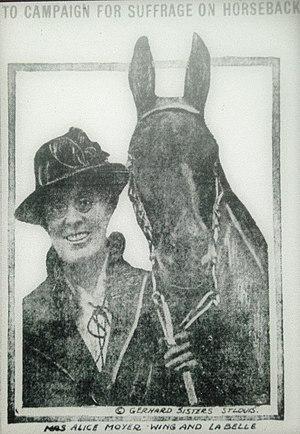
Alice Curtice Moyer Wing fut une écrivaine américaine et une suffragette. Son livre A Romance of the Road est un pamphlet en faveur du droit de vote des femmes.